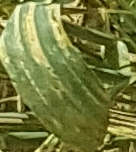
Label: Wheat___Yellow_Rust